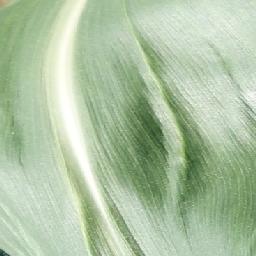
Label: Corn_(Maize)___Healthy